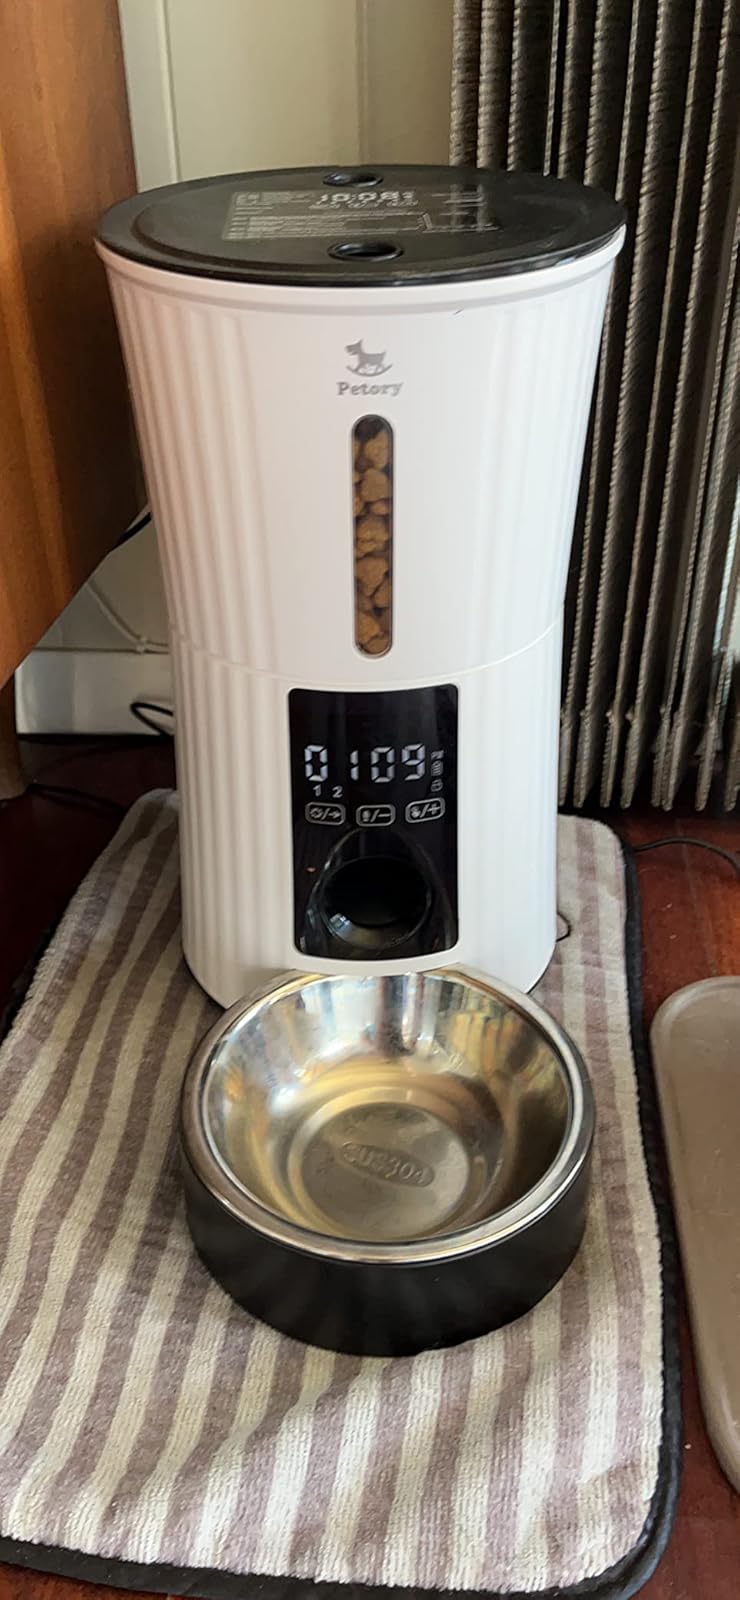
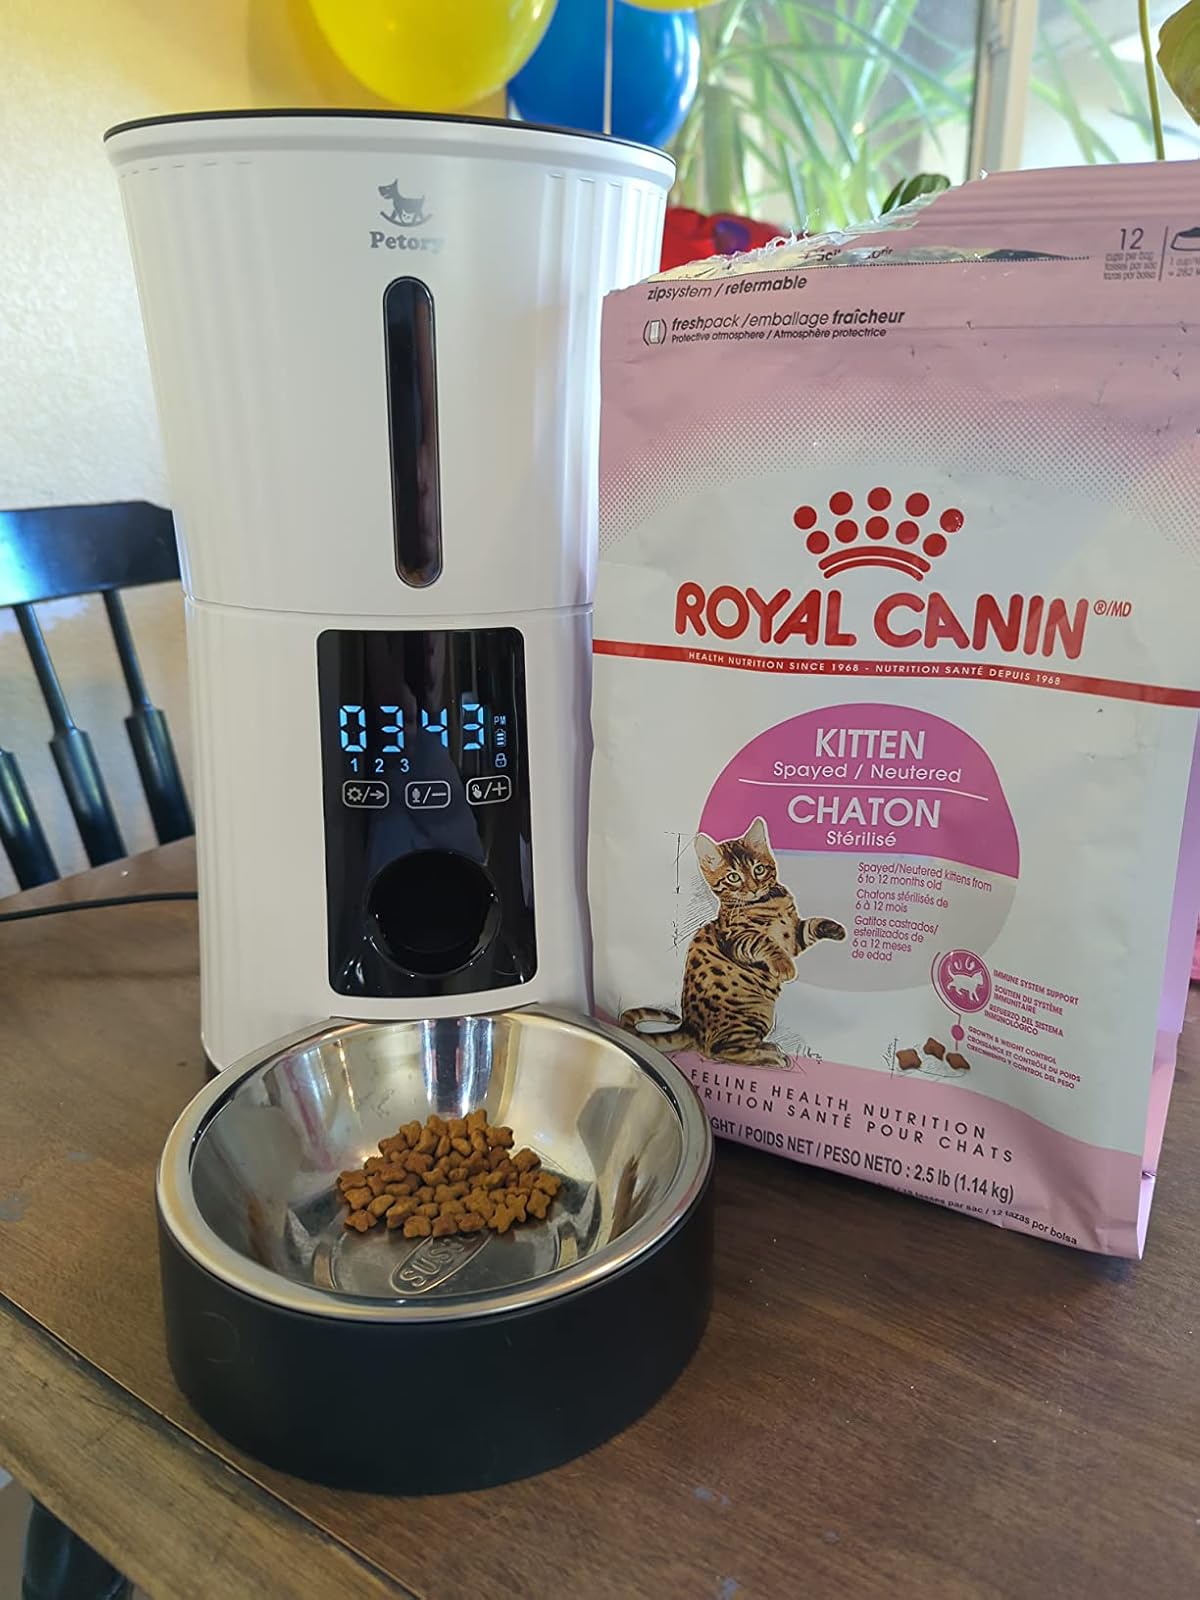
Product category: items_feeder
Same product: yes